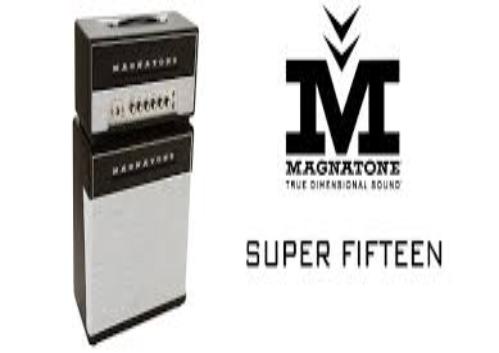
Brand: magnatone
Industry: Electronic